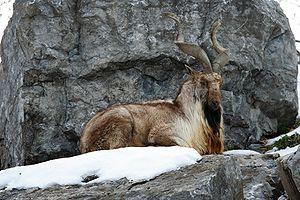
Le Pamir est un massif de haute montagne centré sur l'Est du Tadjikistan avec des prolongements en Afghanistan, en République populaire de Chine et au Kirghizistan. Situé à la jonction entre plusieurs systèmes orographiques d'Asie centrale et du Tibet, il possède trois sommets principaux de plus de 7 000 mètres dont le pic Ismail Samani, généralement considéré comme son point culminant à 7 495 mètres d'altitude, ce qui a valu au massif le qualificatif de « toit du monde ». Son nom s'applique aussi bien à un certain type de vallée glaciaire plus fertile que les montagnes et les plateaux qui les entourent. Ces derniers sont généralement soumis à des conditions climatiques extrêmes, avec des précipitations très faibles et des écarts de températures importants, en particulier dans la moitié orientale désertique du massif. Toutefois, le Pamir est l'une des régions qui abritent le plus de glaciers en dehors des pôles, dont le glacier Fedtchenko avec 77 kilomètres de long. Ceci lui permet d'être parcouru par un grand nombre de rivières appartenant aux bassins de l'Amou-Daria à l'ouest et du Tarim à l'est, et de contenir des centaines de lacs.